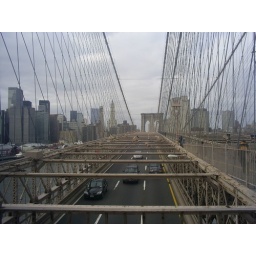
this is like double fear. bridge over road = bad. bridge over water = bad. bridge over road over water = double bad.